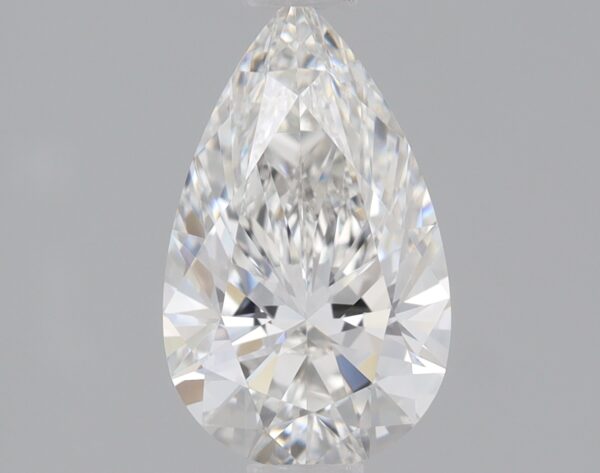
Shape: pear
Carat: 0.79
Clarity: VVS2
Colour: F
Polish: EX
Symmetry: EX
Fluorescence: NONE
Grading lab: IGI
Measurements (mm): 8.62 x 5.21 x 3.19